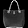
Label: Bag